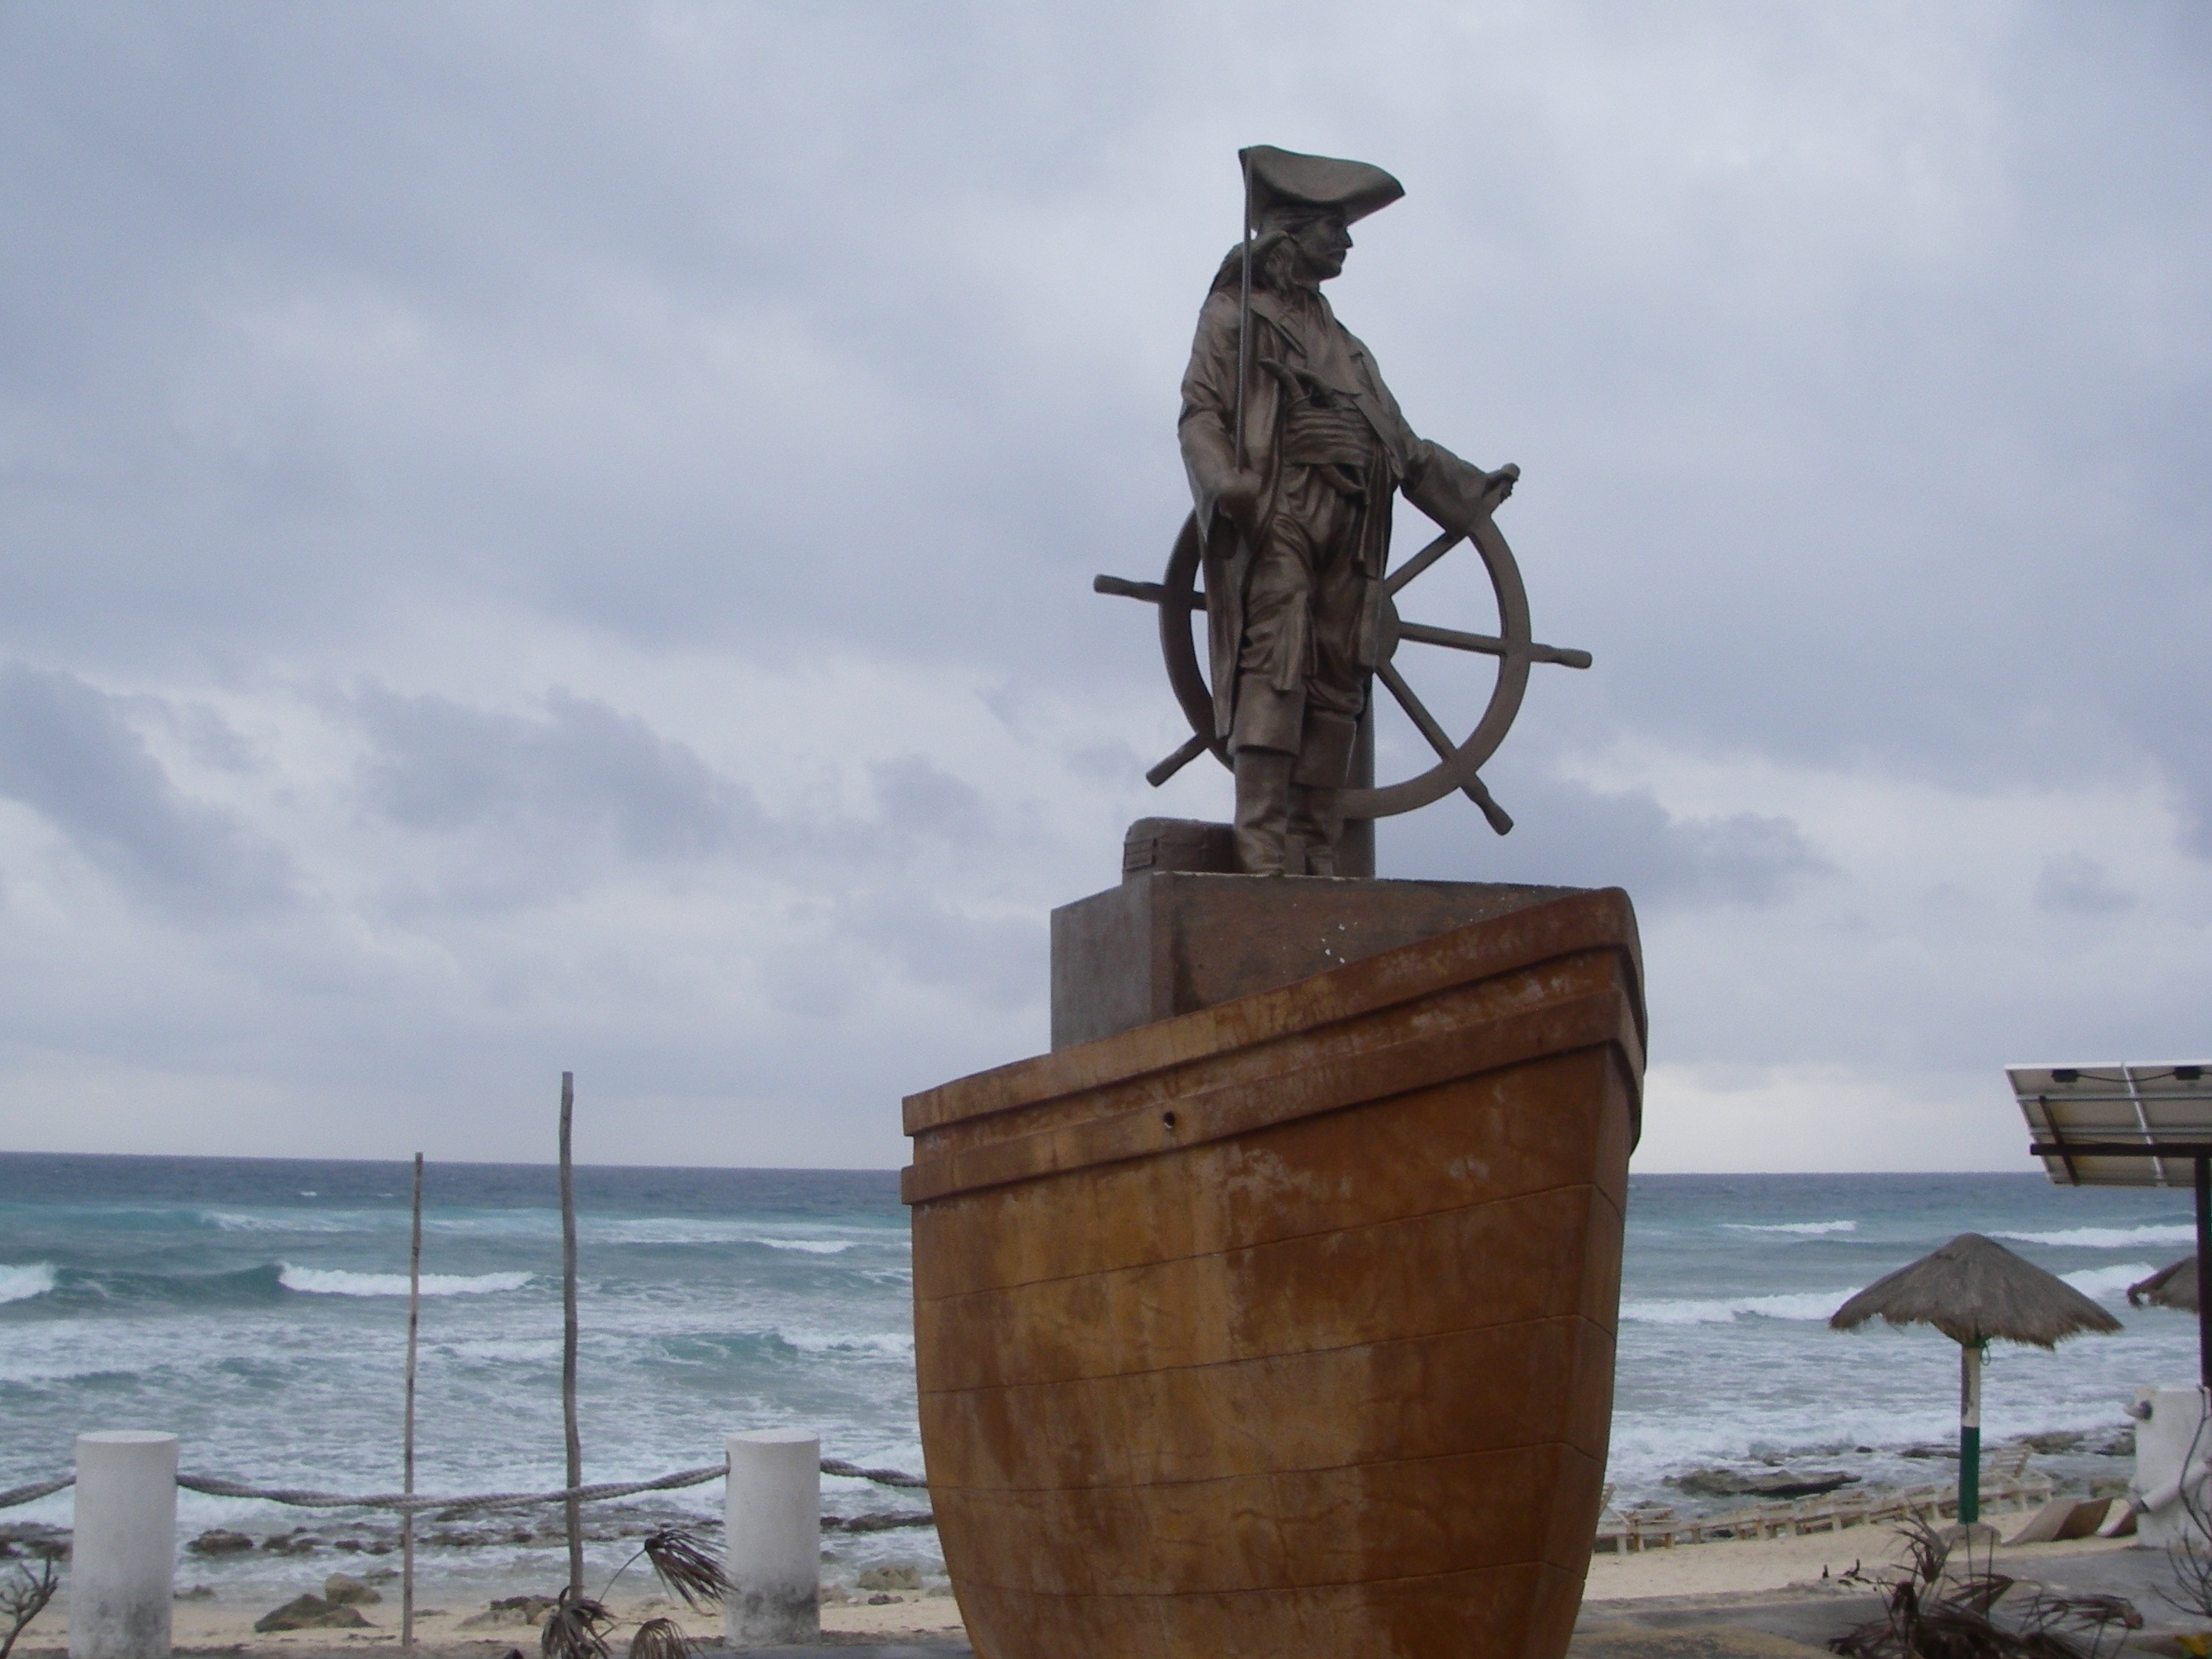
sea, coast, water, ocean, shore, monument, vacation, statue, tourism, sculpture, memorial, art, waves, nautical, bronze, parasol, pirate